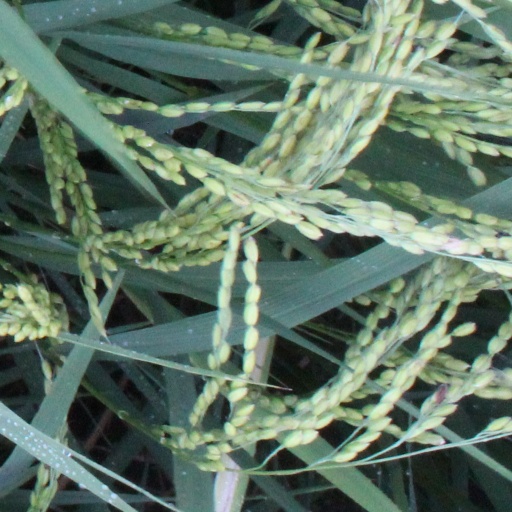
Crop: rice